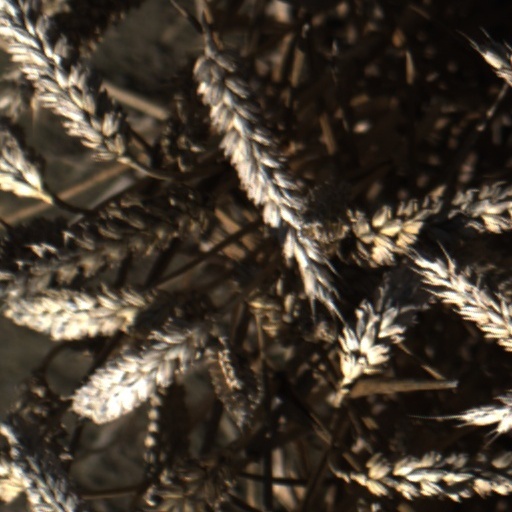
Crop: wheat